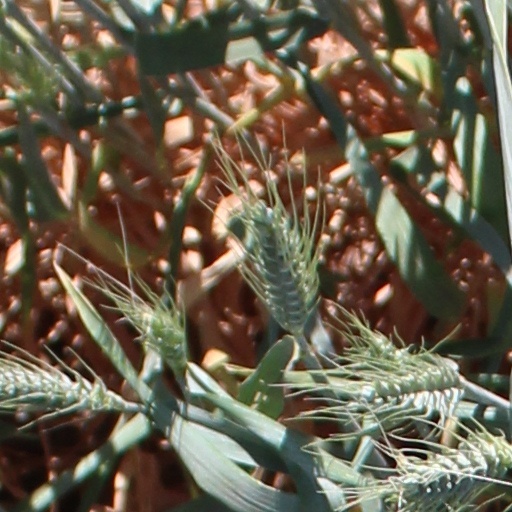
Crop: wheat